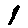
Label: 1